Endangered river

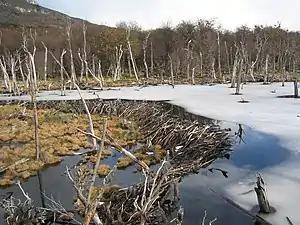
Beavers from North America constitute an invasive species in Tierra del Fuego.

Rivers face many dangers, both natural and manmade. Climate change can have a significant impact on rivers, both positive and negative. This could be seen itself as an indirect result of human developments. An area which has a reduction in rainfall or an increase in temperature can make a river fully or partially dry out. This often means that the water can no longer reach its mouth.